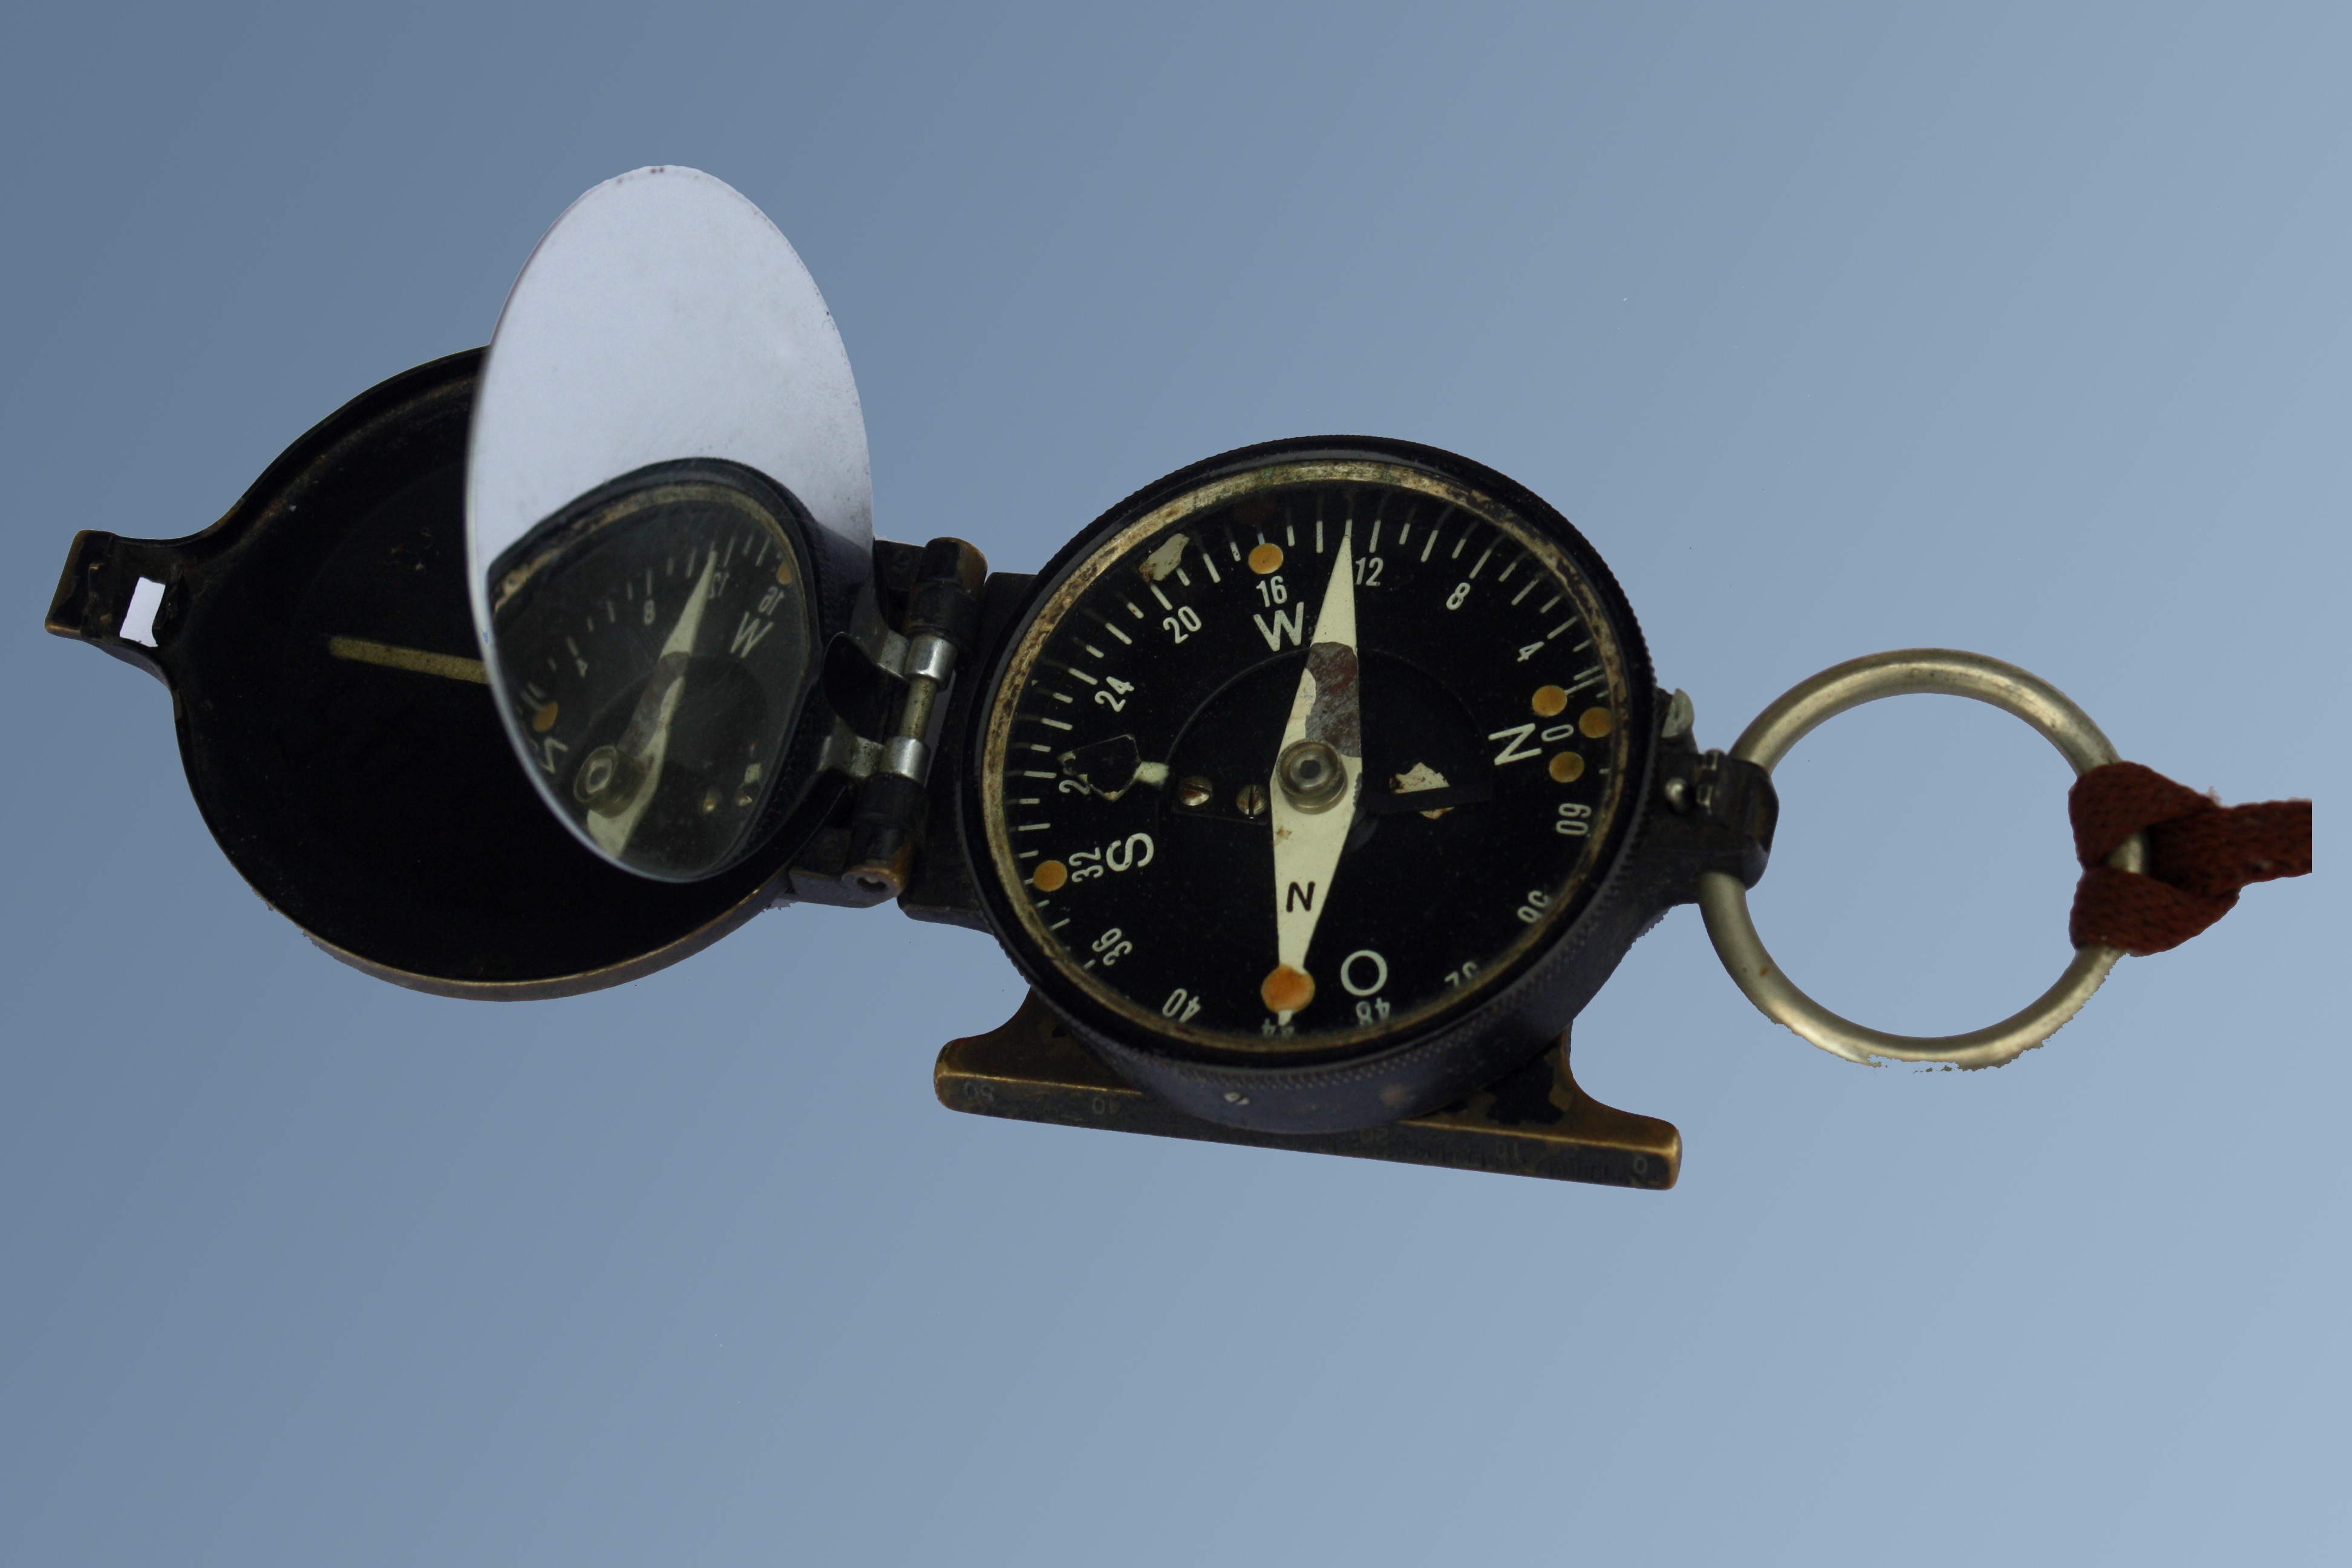
hand, antique, clock, old, tool, direction, compass, gauge, tachometer, decor, product, south, west, north, march, navigation, east, compass point